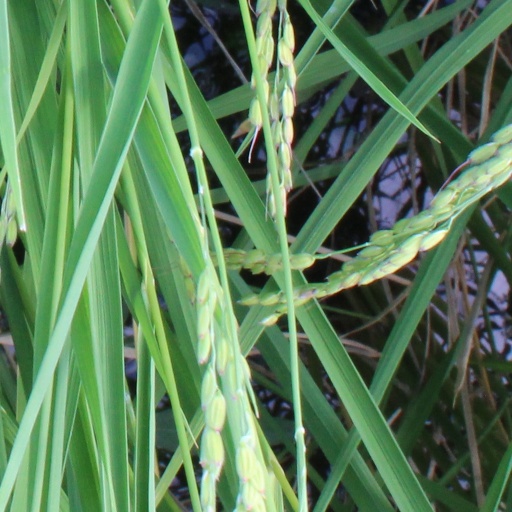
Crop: rice